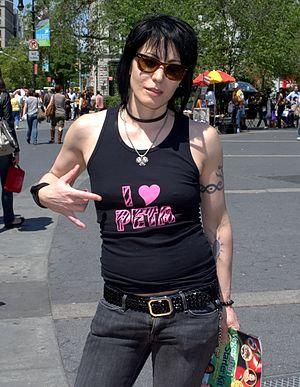
La chronologie du rock, présente les principaux événements de ce genre musical et des différents courants qui en sont issus.